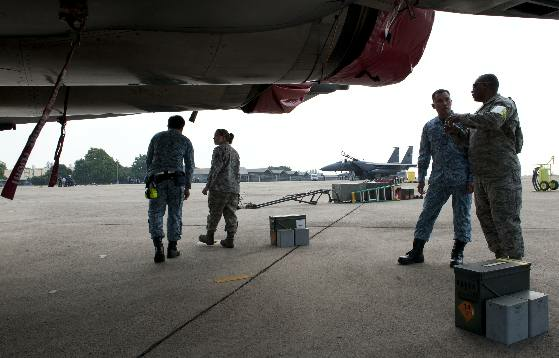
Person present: Yes